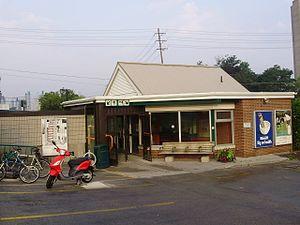
La gare de Mimico est une gare ferroviaire canadienne de la ligne Lakeshore West, située à Mimico dans le sud-ouest de la ville de Toronto.